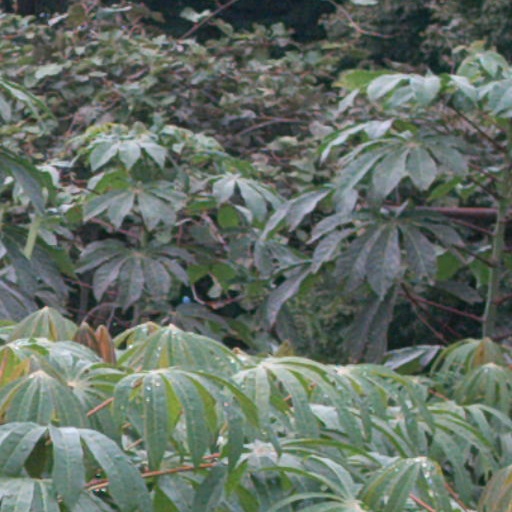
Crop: cassava